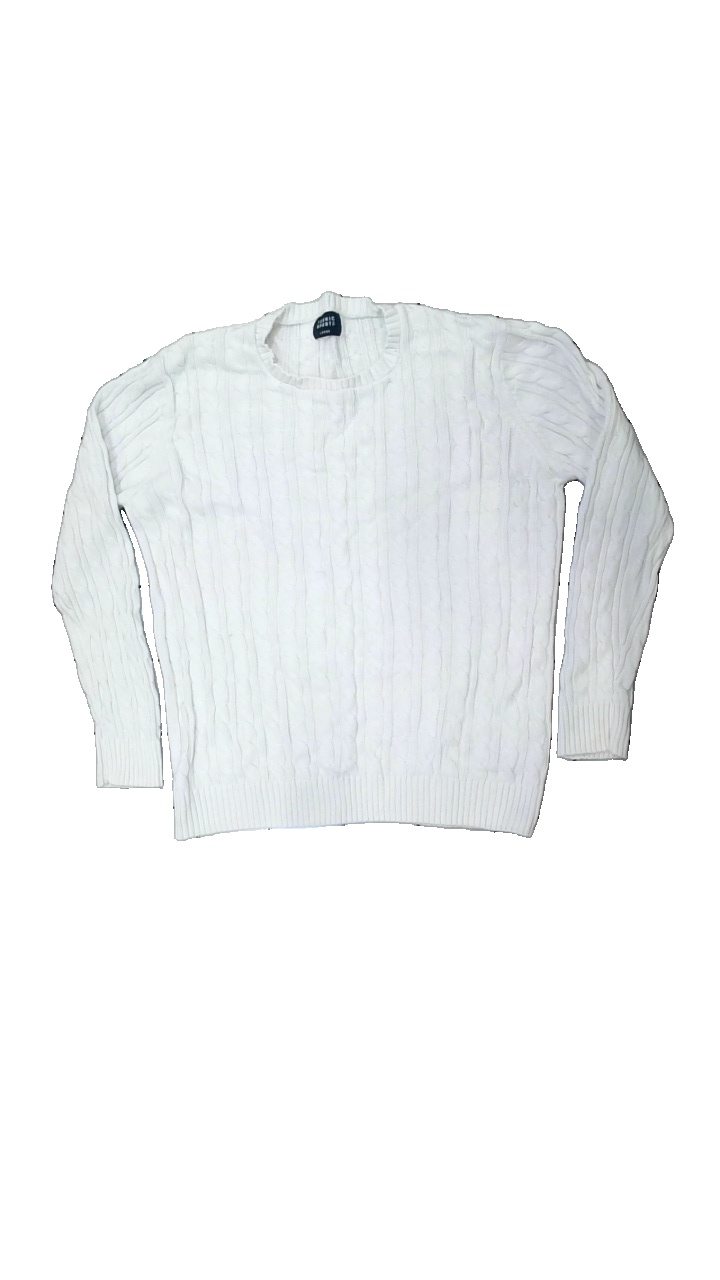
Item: Sweater (Men)
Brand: Lager 157
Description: White knitted sweater from Lager 157, size L. Okay condition.
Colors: White
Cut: Regular, C-collar
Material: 100% cott
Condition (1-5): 3
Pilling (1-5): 5
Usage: Reuse
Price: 100-150